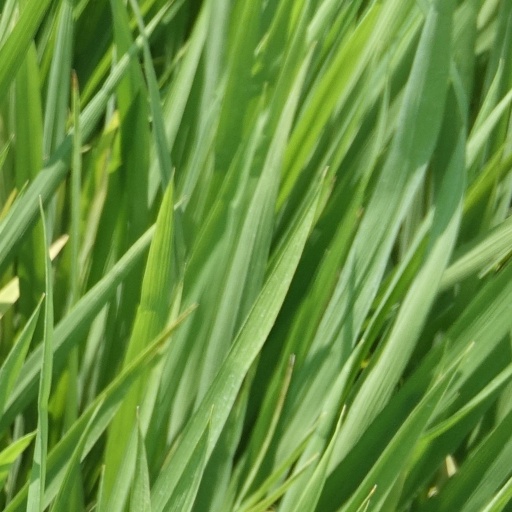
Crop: rice